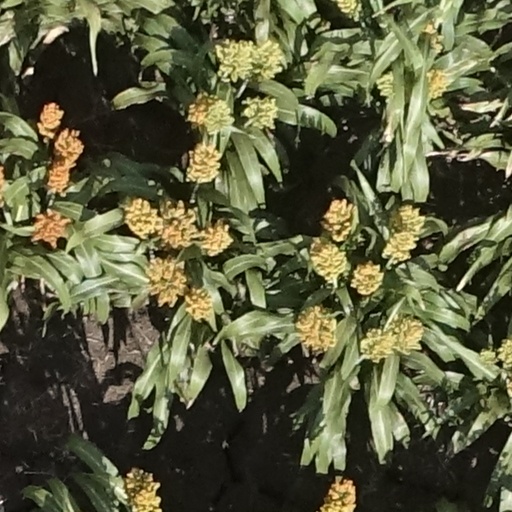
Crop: sorghum